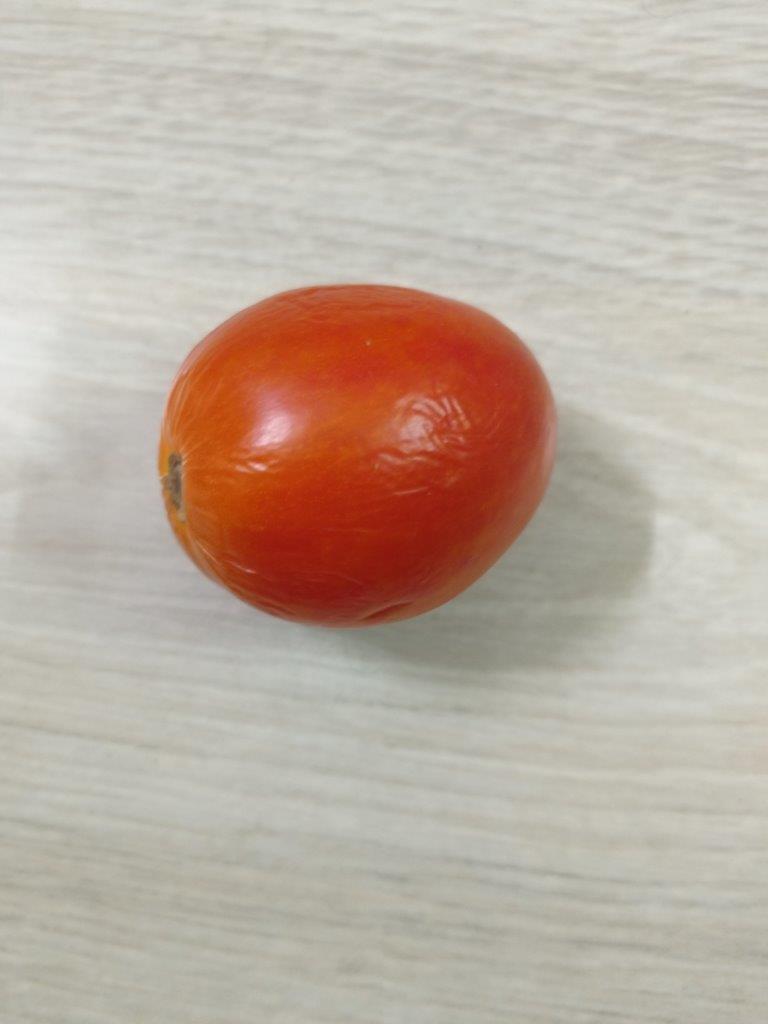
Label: Fresh